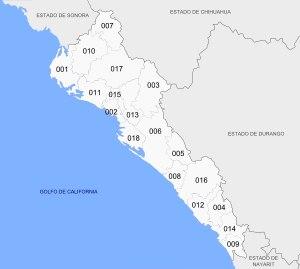
L'État de Sinaloa est divisé en 18 municipalités. La capitale est Culiacán Rosales.